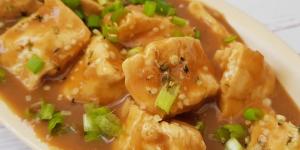
tofu en salsa teriyaki